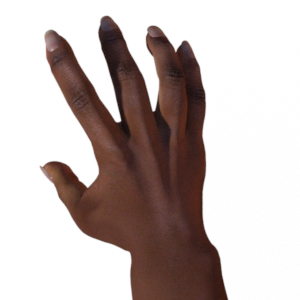
Label: paper